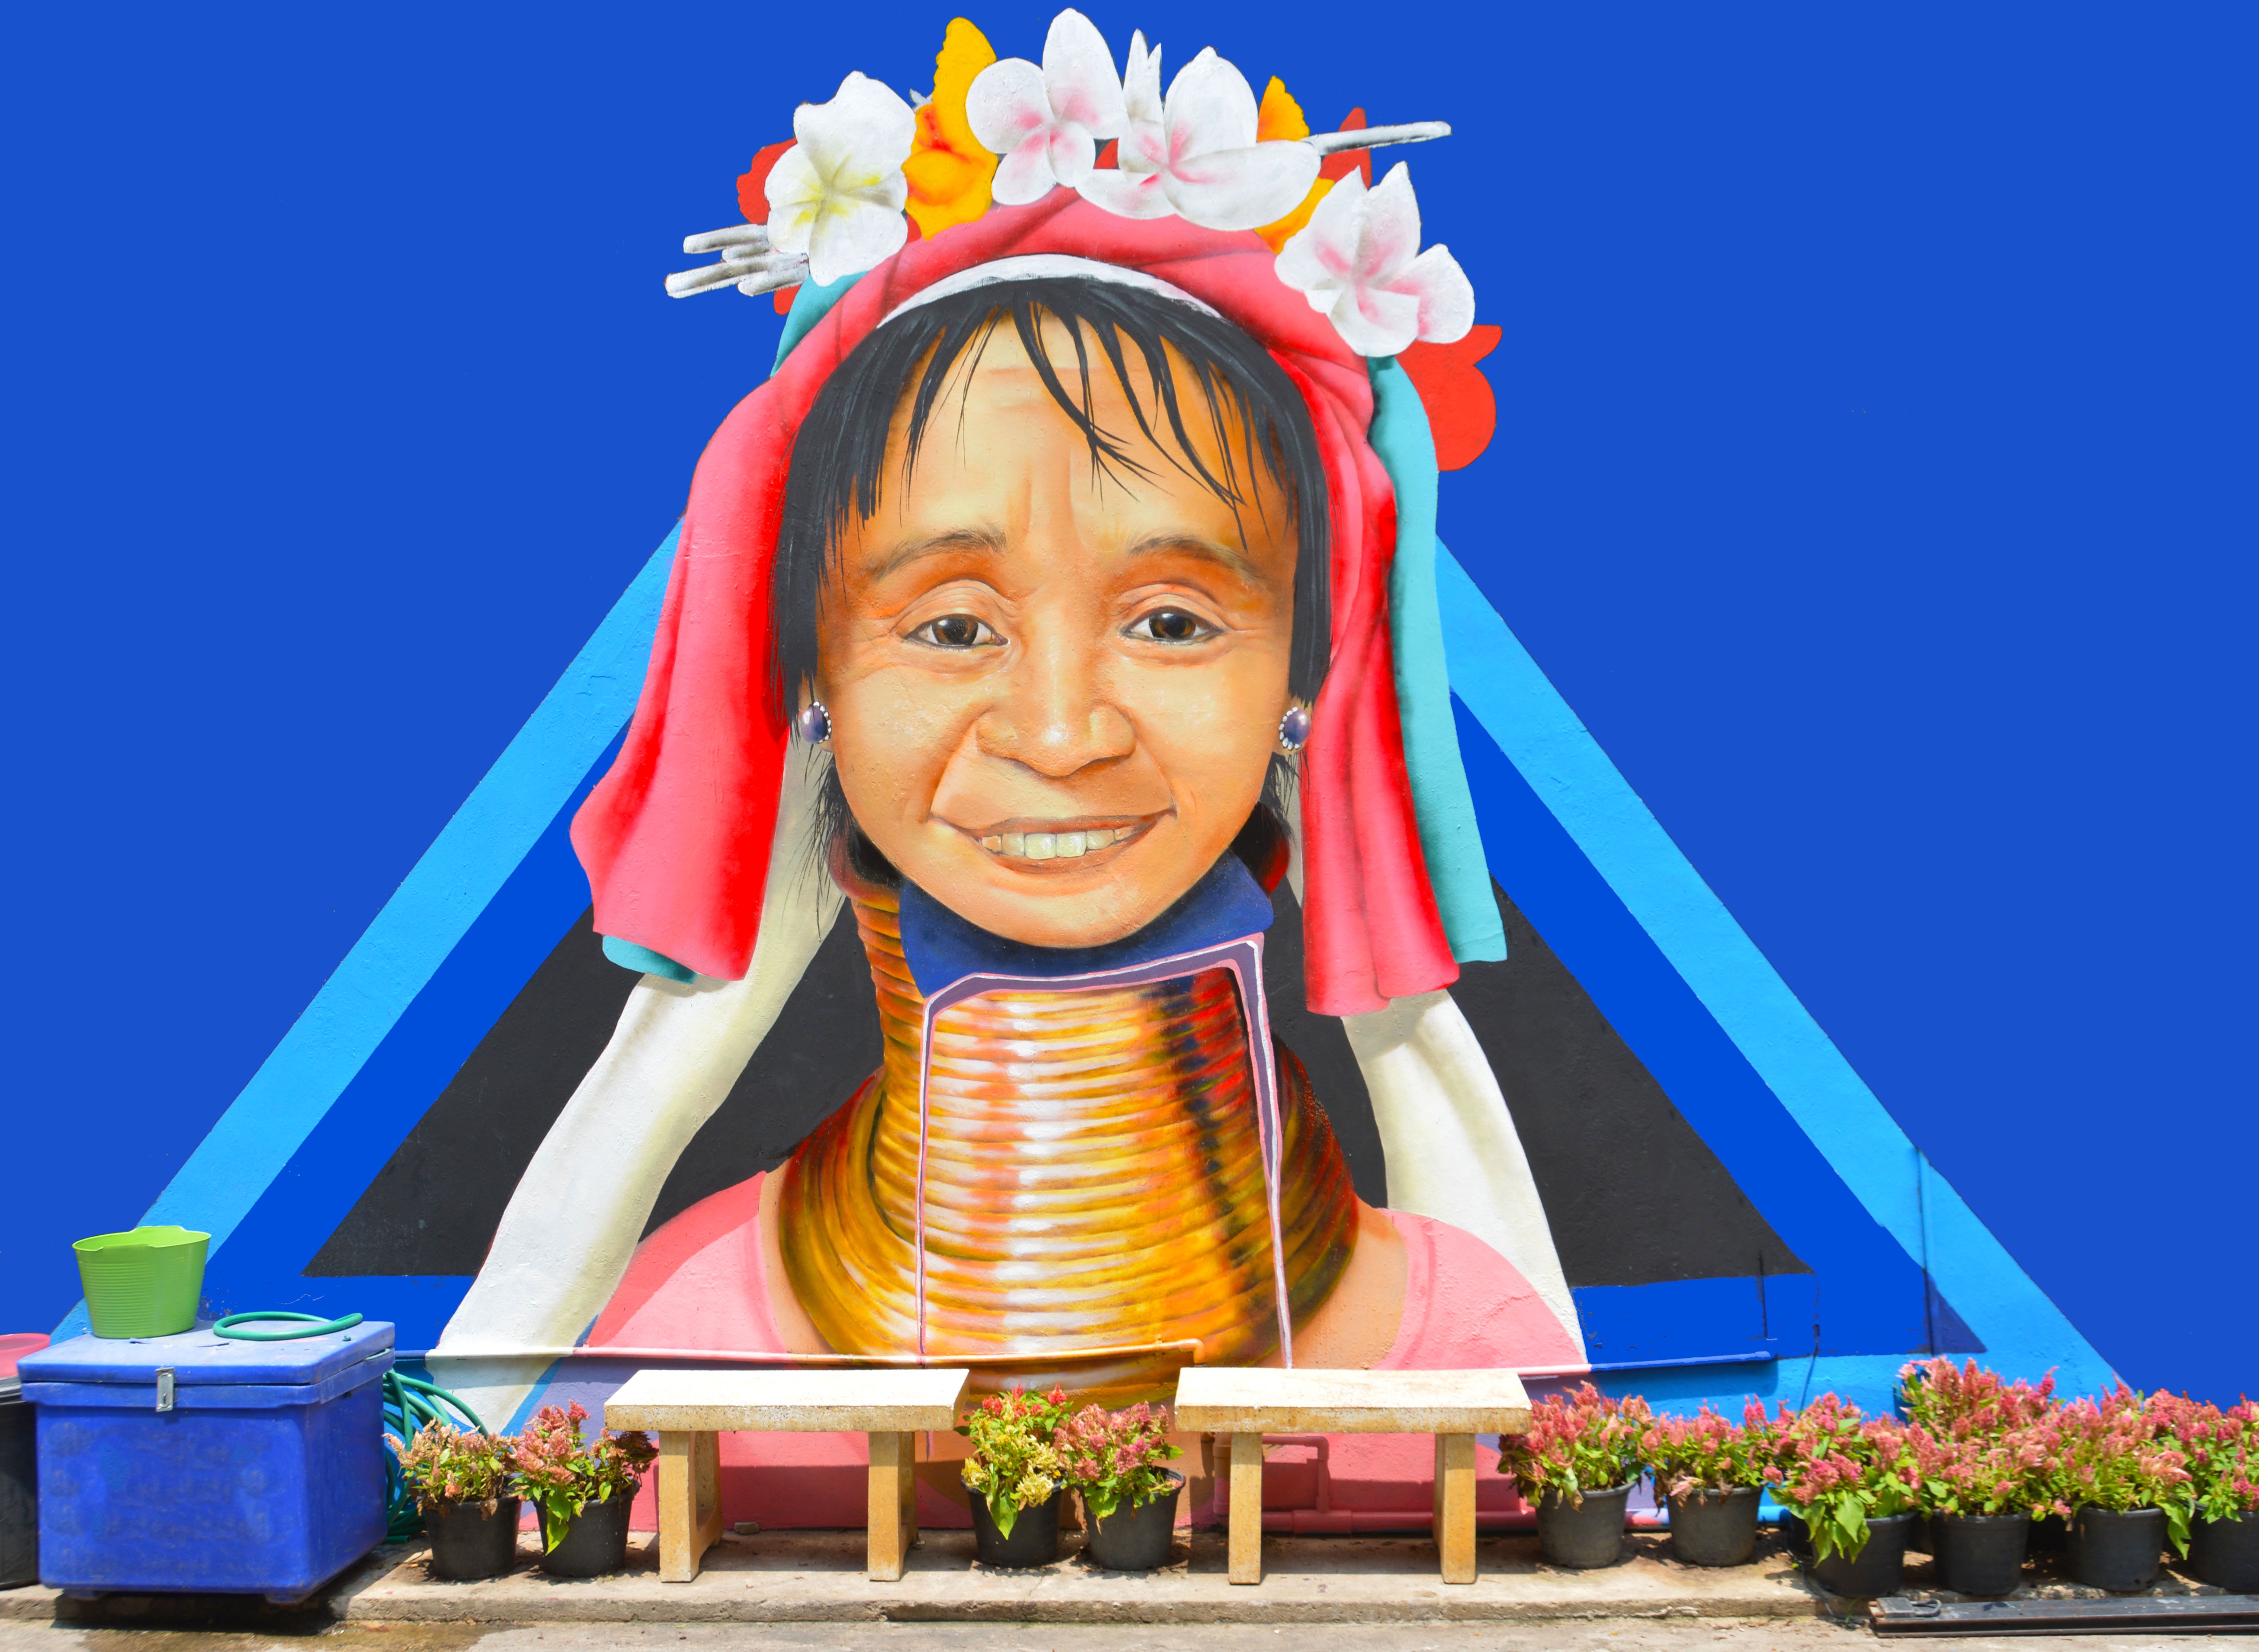
creative, street, play, city, urban, wall, monument, statue, youth, spray, colourful, artistic, artist, paint, lifestyle, graffiti, street art, textured, art, drawing, creativity, illustration, design, message, picture, inspiration, culture, learning, imagination, draw, teenage, aerosol, creativeness, creative concept, long neck woman